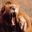
Label: lion